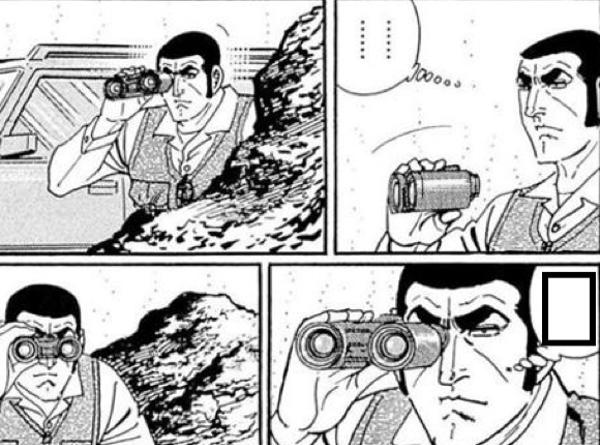
回答: 男湯だった...